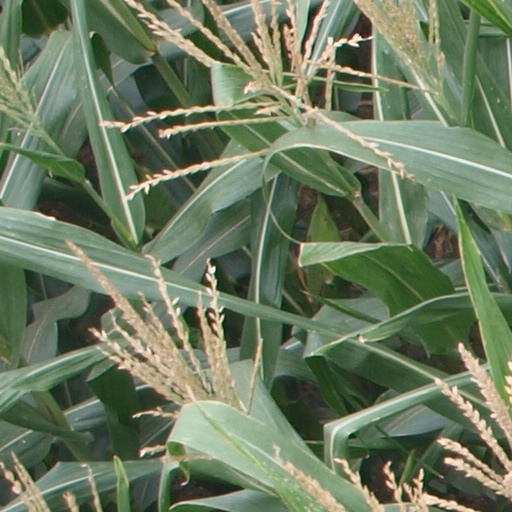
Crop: maize; corn